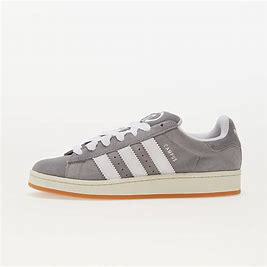
Brand: Adidas
Model: Campus 00S